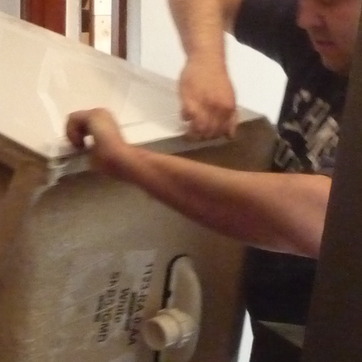
Material: skin